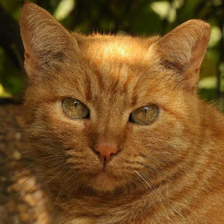
Label: animals